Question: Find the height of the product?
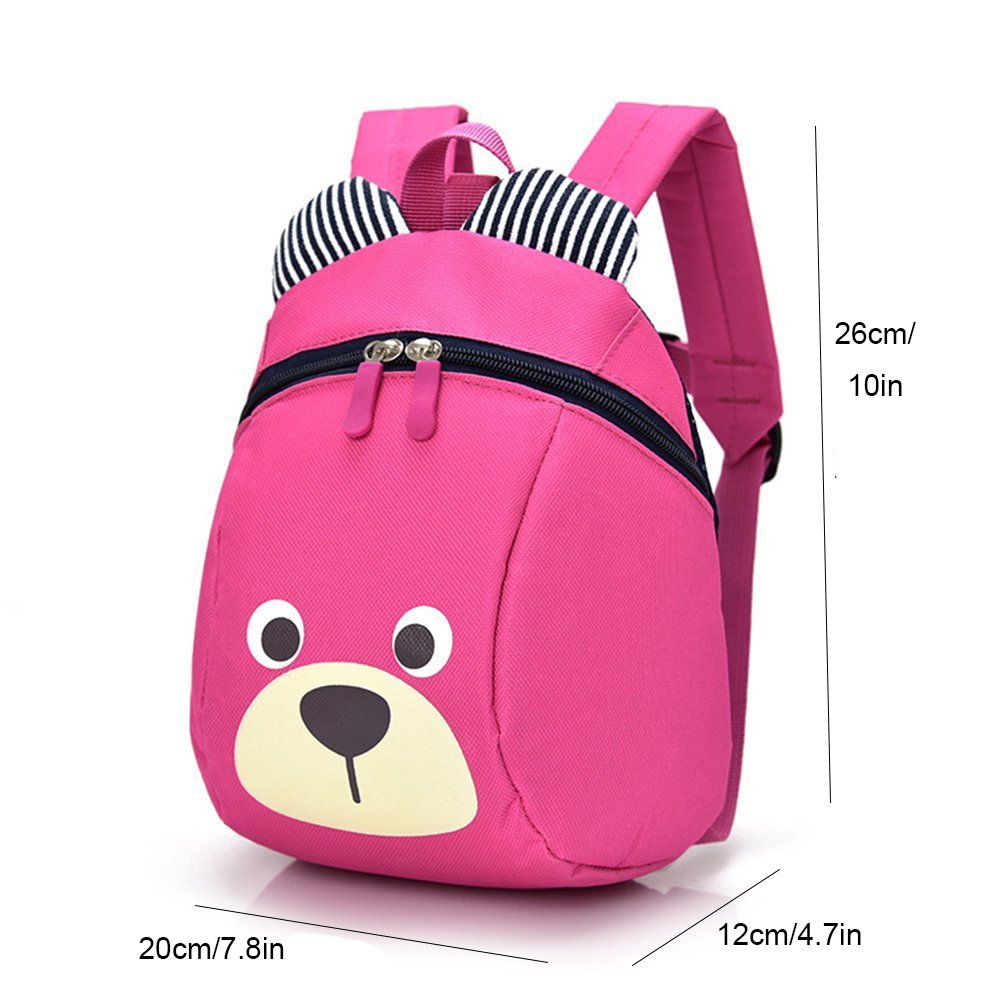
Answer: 26.0 centimetre